Shades of pink

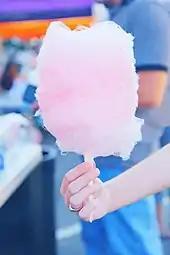
A tuft of cotton candy

On its way into the German language, shocking pink lost the "shocking" and is called only "Pink"; the color that is called "pink" in English is called "rosa" in German as it is in most other Indo-European languages. A similar situation happens in Portuguese, but its nomenclature arrives intact, becoming "rosa-choque" ("shocking pink"). Brazilians also call all darker and hot tones of pink "rosa-pink".